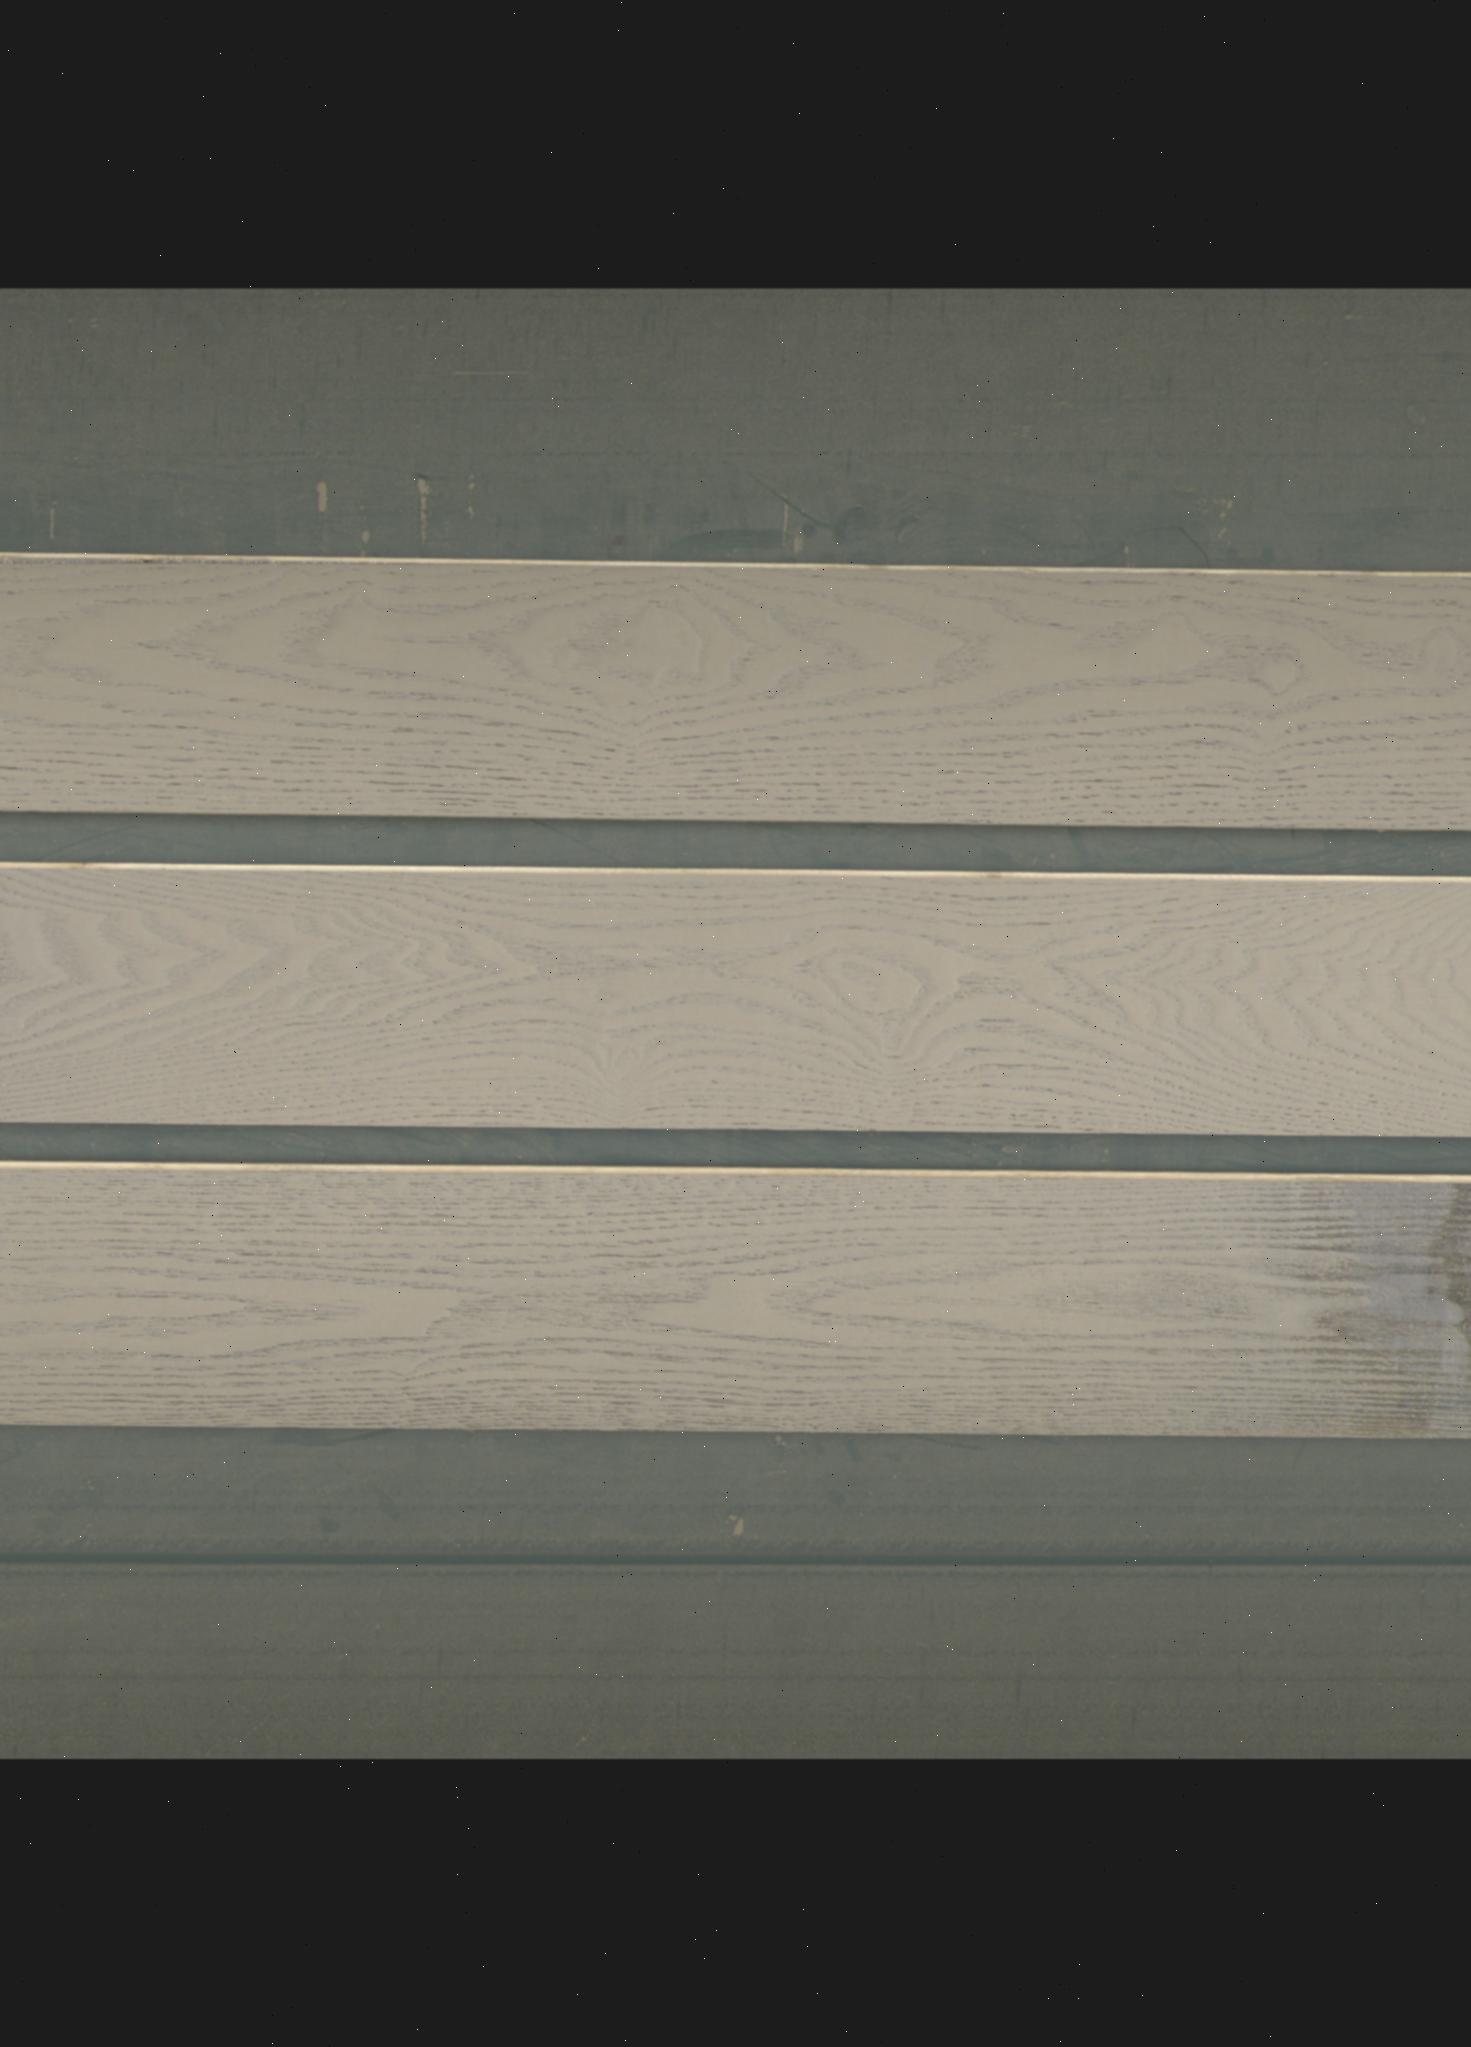
Label: mixers